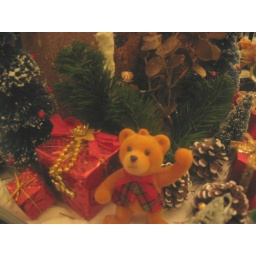
little bear in candy house (buffer with family) (mom's birthday )9-12-2004.jpg